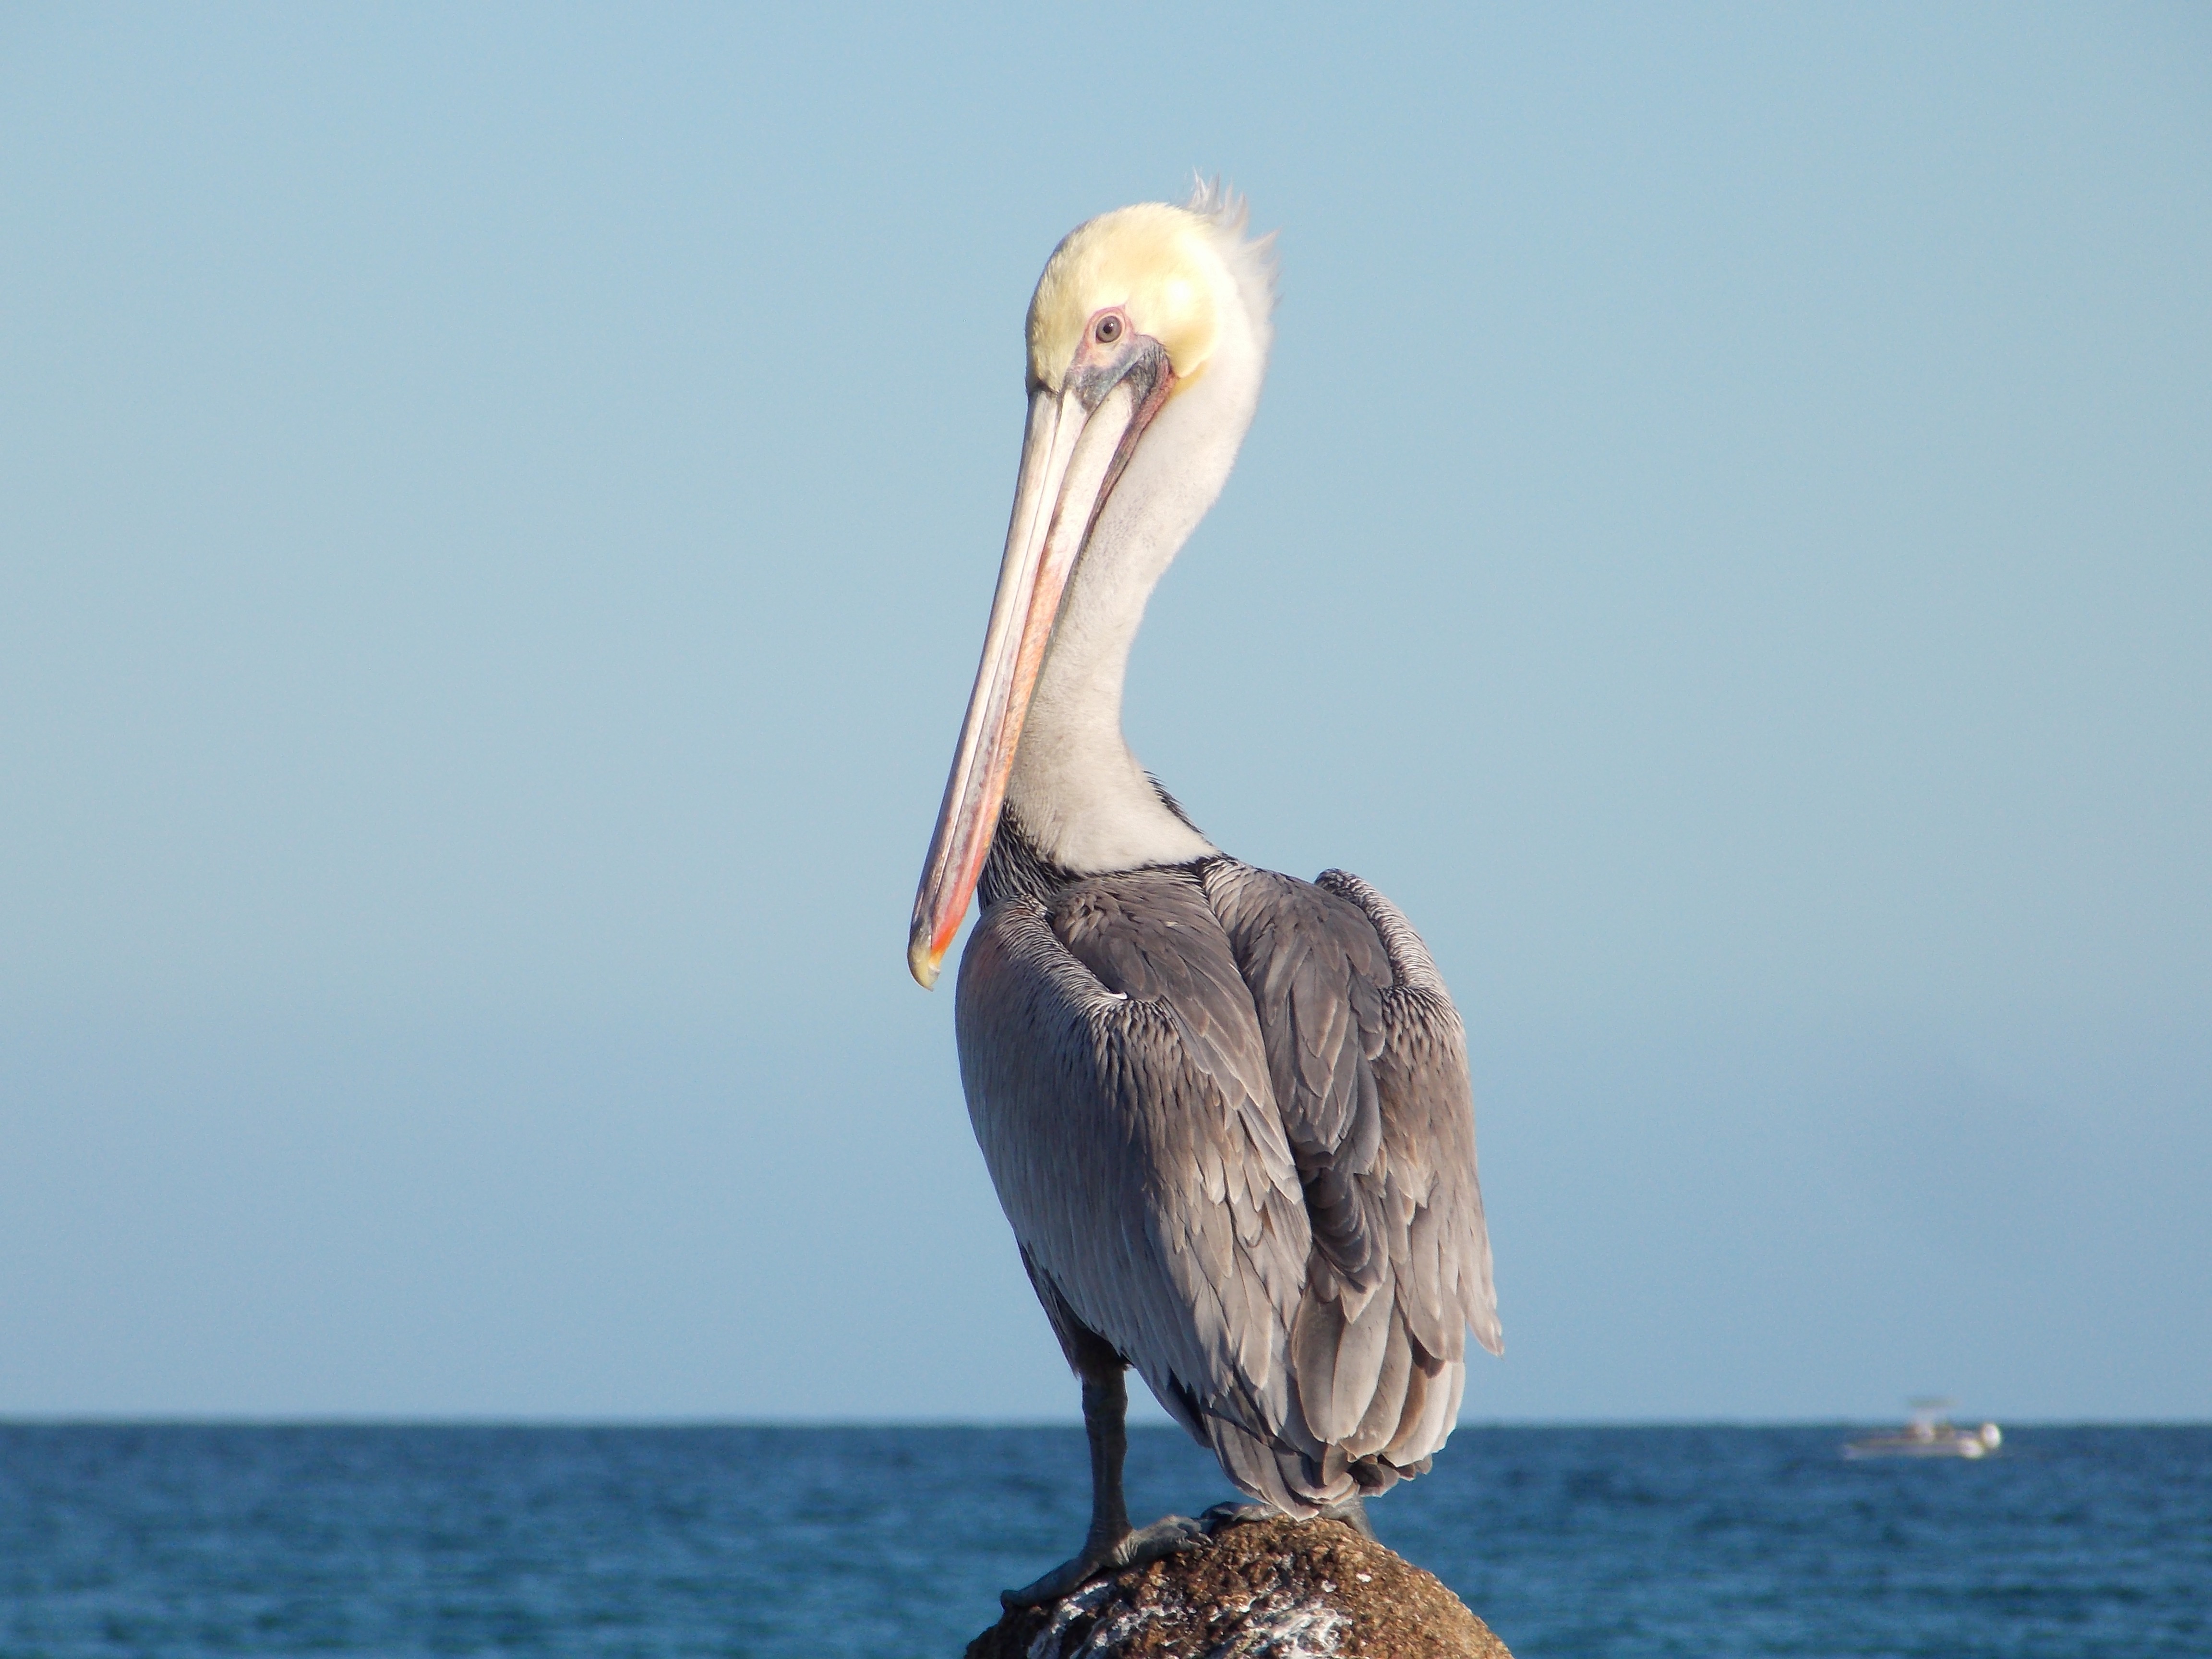
beach, bird, pelican, seabird, beak, fauna, vertebrate, ave